Étienne Marie Antoine Champion de Nansouty

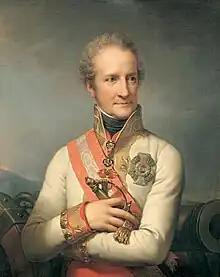
The Austrian Prince Johann Josef I von Liechtenstein was in command of the cavalry reserve of the Austro-Russian army at Austerlitz. During this battle, his men came off worst from a series of encounters with Nansouty's 1st heavy cavalry division.

At around 10:00, after battle had been joined all along the front, Russian General Pyotr Bagration, who had won the cavalry action a few days earlier at Wissau, pulled his forces back from the advancing enemy infantry from the V Corps. Meanwhile, the Austrian Prince Johann I Joseph, Prince of Liechtenstein threw his 4,000-sabre Austro-Russian cavalry reserve into combat against Murat's 6,000 sabres. The Austro-Russians did not provide infantry or artillery support to the cavalry attack, while Murat's cavalrymen were able to cooperate with Lannes's infantry and artillery. Taking immense casualties after a first series of actions against Lannes's infantry, elements of the Coalition cavalry withdrew and were reformed by their commanders. Joined by Bagration's own cavalry, they set off again, this time aiming directly at Murat's command centre. As the Austro-Russian cavalry was closing in on its target, they were steadily met by four of Nansouty's regiments (the two "Carabiniers" regiments and the 2nd and 3rd Cuirassiers). The sounds of the two massed cavalries colliding could be heard some distance away. After a brief combat, the Austro-Russian horsemen broke and were driven off. However, Liechtenstein soon reformed his men and, seeing that all the French cavalry was positioned on the left of Caffarelli's infantry division, he launched his men against the right wing of this division, but was instantly met with sustained musket volleys that disorganised his cavalrymen. Seeing this development, Nansouty wheeled right with his men and crossed the infantry intervals by platoons, and then formed his men on two battle lines in front of the infantry. Three charges ensued in brief succession, with Nansouty skilfully committing the 1st and 2nd "Carabiniers-à-Cheval" and the 2nd Cuirassiers from his first line, then the 9th Cuirassiers and Saint-Germain's brigade from his second line. The Austro-Russian cavalry was finally broken and repulsed for good. After another series of well-coordinated cavalry and infantry actions, Murat and Lannes were able to force Bagration's entire force to withdraw, with a loss 2,000 men (approximately half of the force) and 16 guns.